Horseradish

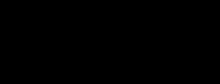
Allyl isothiocyanate is the pungent ingredient in fresh horseradish sauce.

Horseradish is perennial in hardiness zones 2–9 and can be grown as an annual in other zones, although not as successfully as in zones with both a long growing season and winter temperatures cold enough to ensure plant dormancy. After the first frost in autumn kills the leaves, the root is dug and divided. The main root is harvested and one or more large offshoots of the main root are replanted to produce next year's crop. Horseradish left undisturbed in the garden spreads via underground shoots and can become invasive. Older roots left in the ground become woody, after which they are no longer culinarily useful, although older plants can be dug and re-divided to start new plants. The early season leaves can be distinctively different, asymmetric spiky before the mature typical flat broad leaves start to be developed.